Solange Schwarz

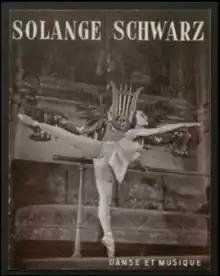
Solange Schwarz, Théâtre des Champs-Élysées programme (1947)

Solange Schwarz (1910–2000) was a French ballerina who trained at the Paris Opera Ballet School. After gaining the rank of danseuse étoile at the Opéra-Comique in 1932, she was the first female dancer to earn the official étoile distinction at the Paris Opera in 1940 for performing the leading role in Serge Lifar's premiere of "Entre deux rondes". From 1945, she performed with the and with the companies created by the Marquis de Cuevas. After retiring from the stage in 1957, she taught dance for over 20 years at the Conservatoire de Paris.